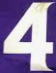
Number: 4